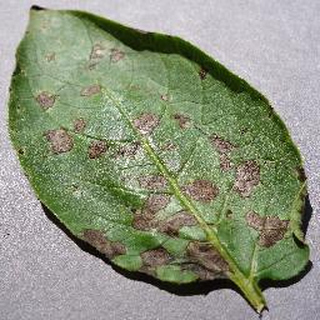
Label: potato_early_blight